Blizzard

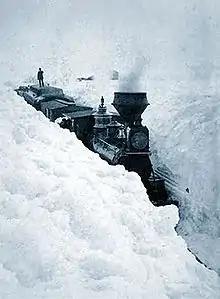
A snow blockade in southern Minnesota, central US. On March 29, 1881, snowdrifts in Minnesota were higher than locomotives.

A nor'easter is a macro-scale storm that occurs off the New England and Atlantic Canada coastlines. It gets its name from the direction the wind is coming from. The usage of the term in North America comes from the wind associated with many different types of storms, some of which can form in the North Atlantic Ocean and some of which form as far south as the Gulf of Mexico. The term is most often used in the coastal areas of New England and Atlantic Canada. This type of storm has characteristics similar to a hurricane. More specifically, it describes a low-pressure area whose center of rotation is just off the coast and whose leading winds in the left-forward quadrant rotate onto land from the northeast. High storm waves may sink ships at sea and cause coastal flooding and beach erosion. Notable nor'easters include The Great Blizzard of 1888, one of the worst blizzards in U.S. history. It dropped of snow and had sustained winds of more than that produced snowdrifts in excess of . Railroads were shut down and people were confined to their houses for up to a week. It killed 400 people, mostly in New York.